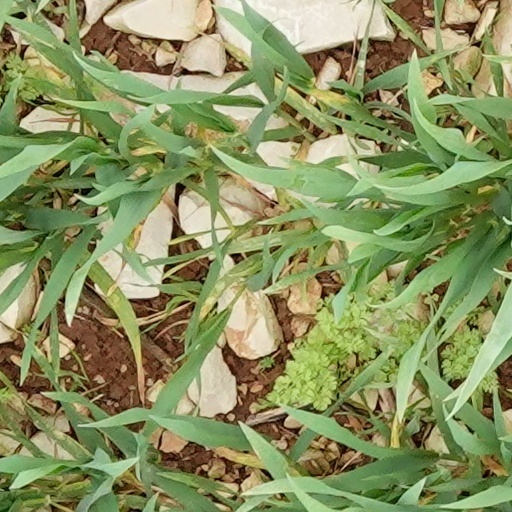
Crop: wheat